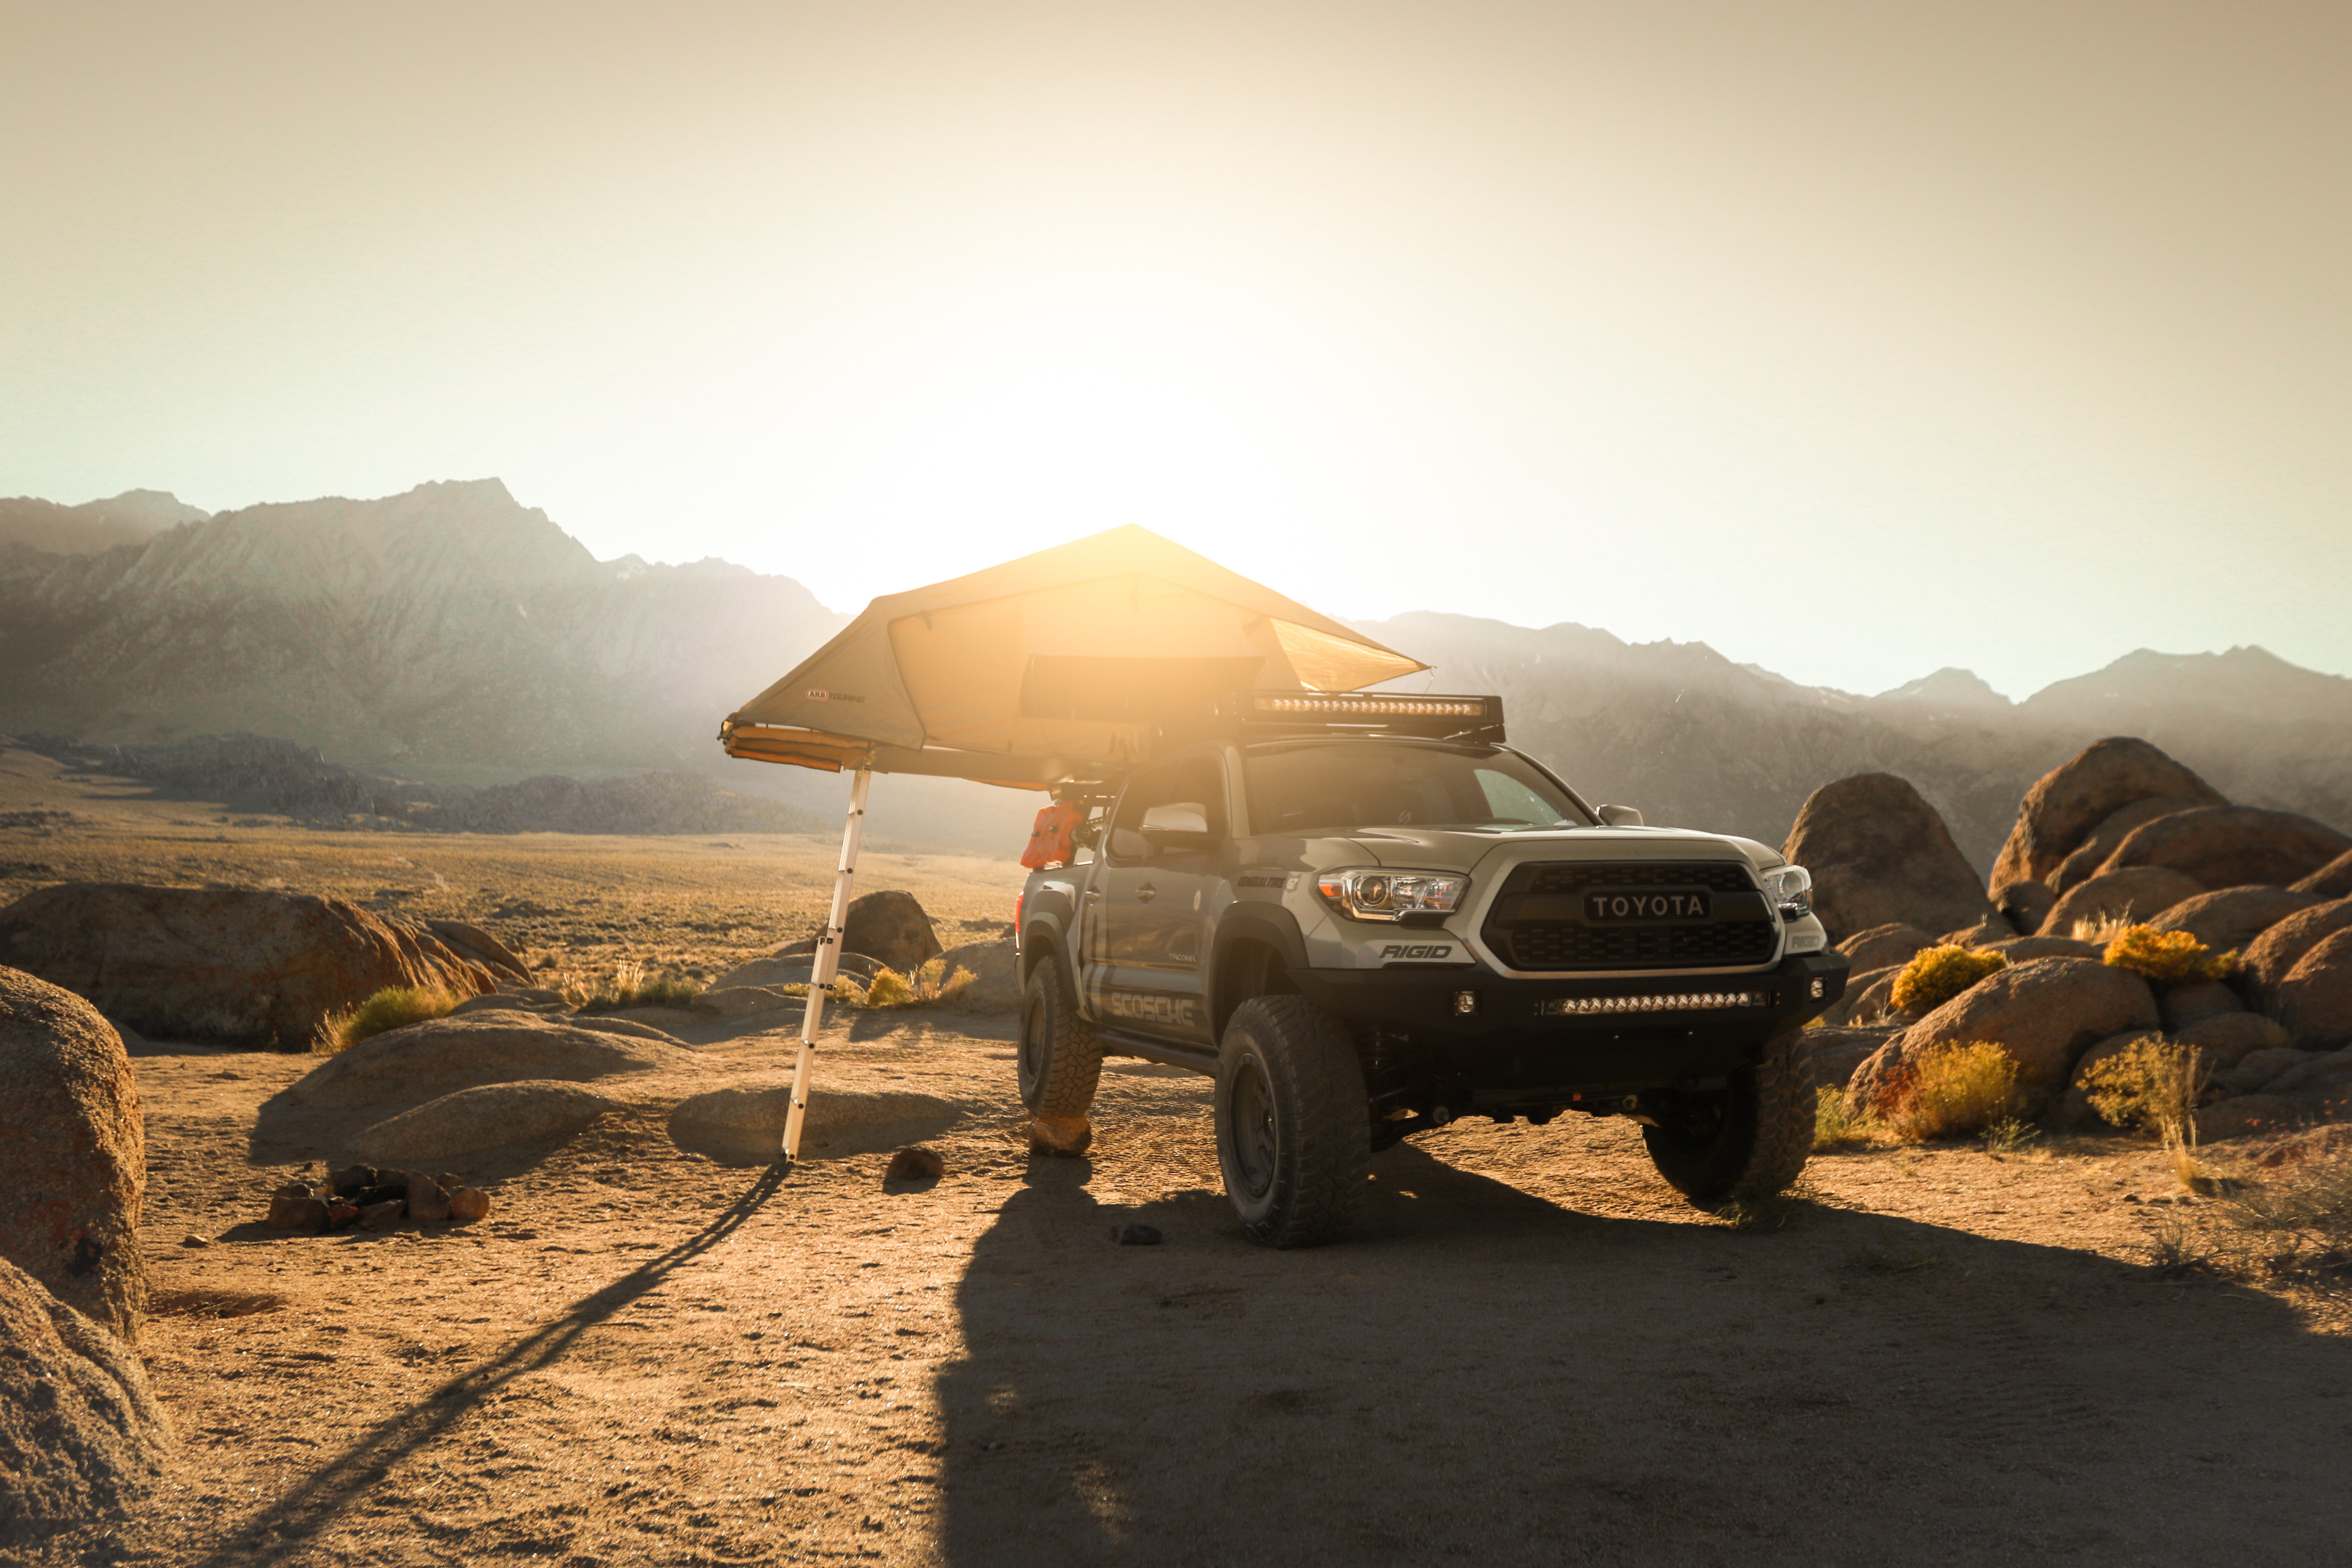
mountainous landforms, car, vehicle, ecosystem, wilderness, desert, aeolian landform, off roading, sand, landscape, sky, mountain, morning, rock, automotive design, motor vehicle, ecoregion, terrain, hill, soil, geology, adventure, off road vehicle, driving